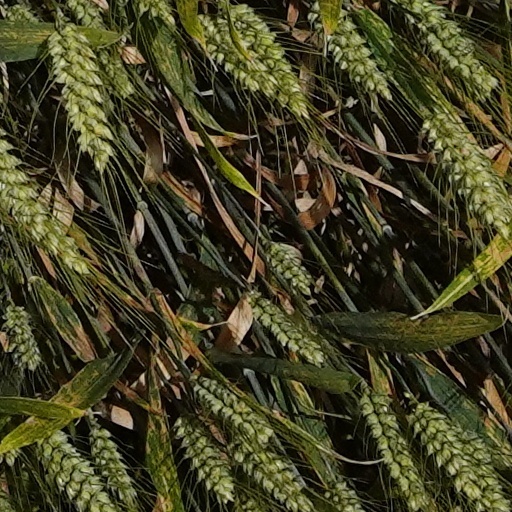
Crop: wheat